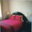
Label: bed